Victorian Ice Hockey Association

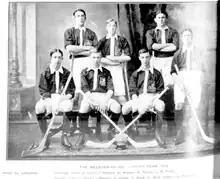
Melburnians IHC 1910 – Champions

The inaugural Victorian Amateur Ice Hockey Association season began with the first game being played at the Melbourne Glaciarium on the evening of 19 June 1909 between Brighton Ice Hockey Club and the Glaciarium Ice Hockey Club. The Glaciarium Ice Hockey Club would finish the regular season in first place and would be given the title of the minor premiers. The playoff format would then see the semi-finals have the first place Glaciarium Ice Hockey Club play the second place Melburnian Ice Hockey Club, who upset the minor premiers 3–1. The 3rd place Beavers Ice Hockey Club would be beaten by the 4th place Brighton Ice Hockey Club with a score of 5–3 and see the playoff championship be held between the Melburnian Ice Hockey Club and Brighton Ice Hockey Club. The Melburnian Ice Hockey Club would win convincingly 7–1. Due to finishing first during the regular season, which meant they were the 1909 season minor premiers, the Glaciarium Ice Hockey Club was able to issue a challenge to the Melburnian Ice Hockey Club for the "Grand Challenge Championship". This championship was held on the evening of 27 September 1909 and the Glaciarium Ice Hockey Club won by a score of 3–0 and were awarded gold medals.